Lista de espécies da flora do Brasil

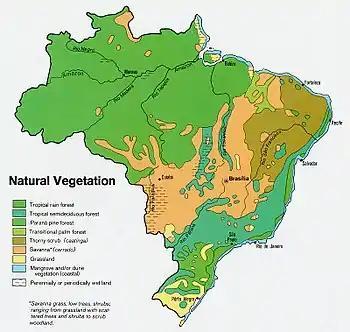
Map of Brazilian biomes

Lista de espécies da flora do Brasil (List of species of the flora of Brazil, "The Brazilian List"), first produced in 2010 provides a list of species of plants found in Brazil. At that time it listed a total of 40,982 species, including 3,608 fungi, 3,495 algae, 1,521 bryophytes, 1,176 pteridophytes, 26 gymnosperms and 31,156 angiosperm species. The list is constantly updated with more than 400 taxonomists working on the online database.